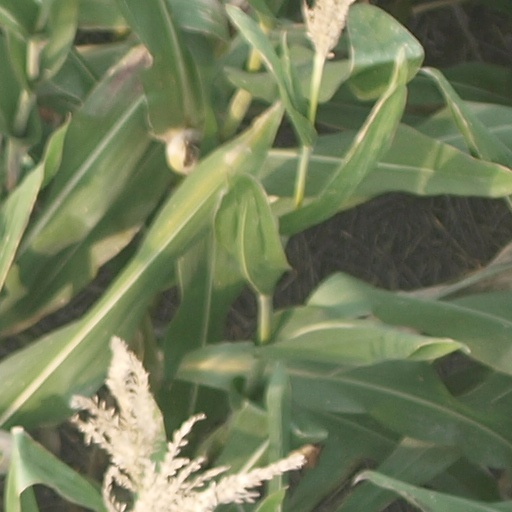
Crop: maize; corn